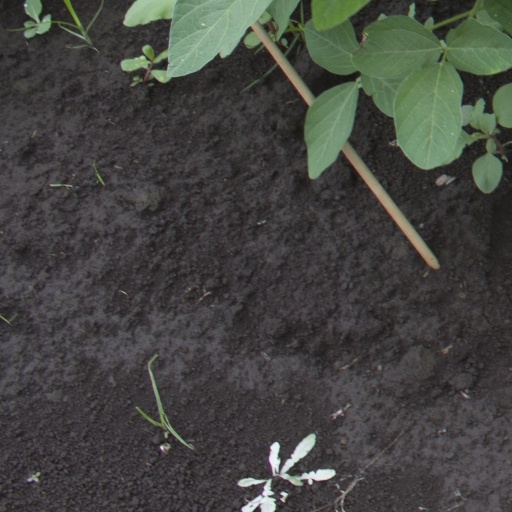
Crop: soybean